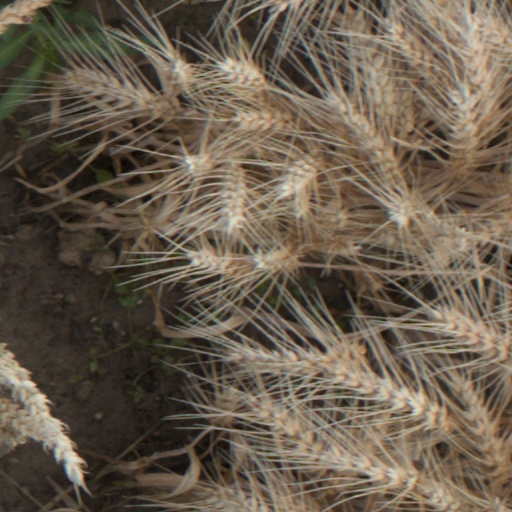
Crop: wheat